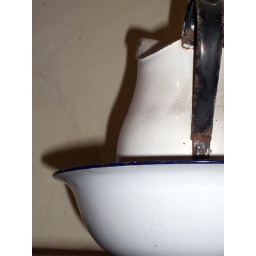
that's the bathroom in the smallest house